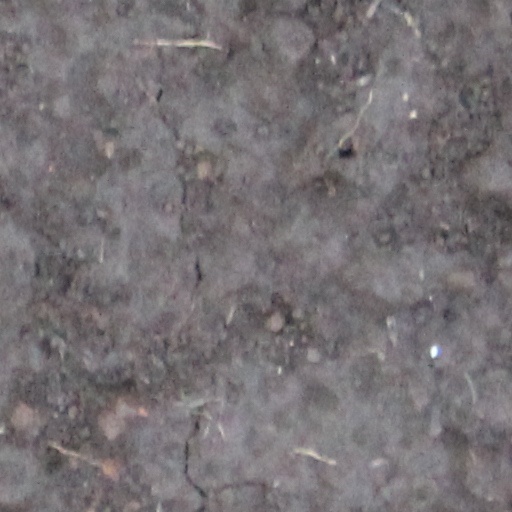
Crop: wheat